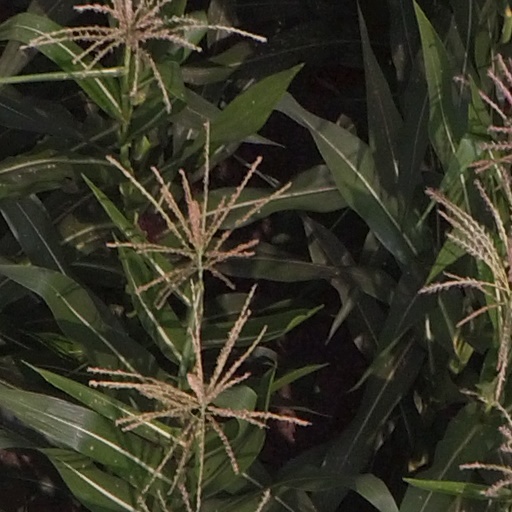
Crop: maize; corn